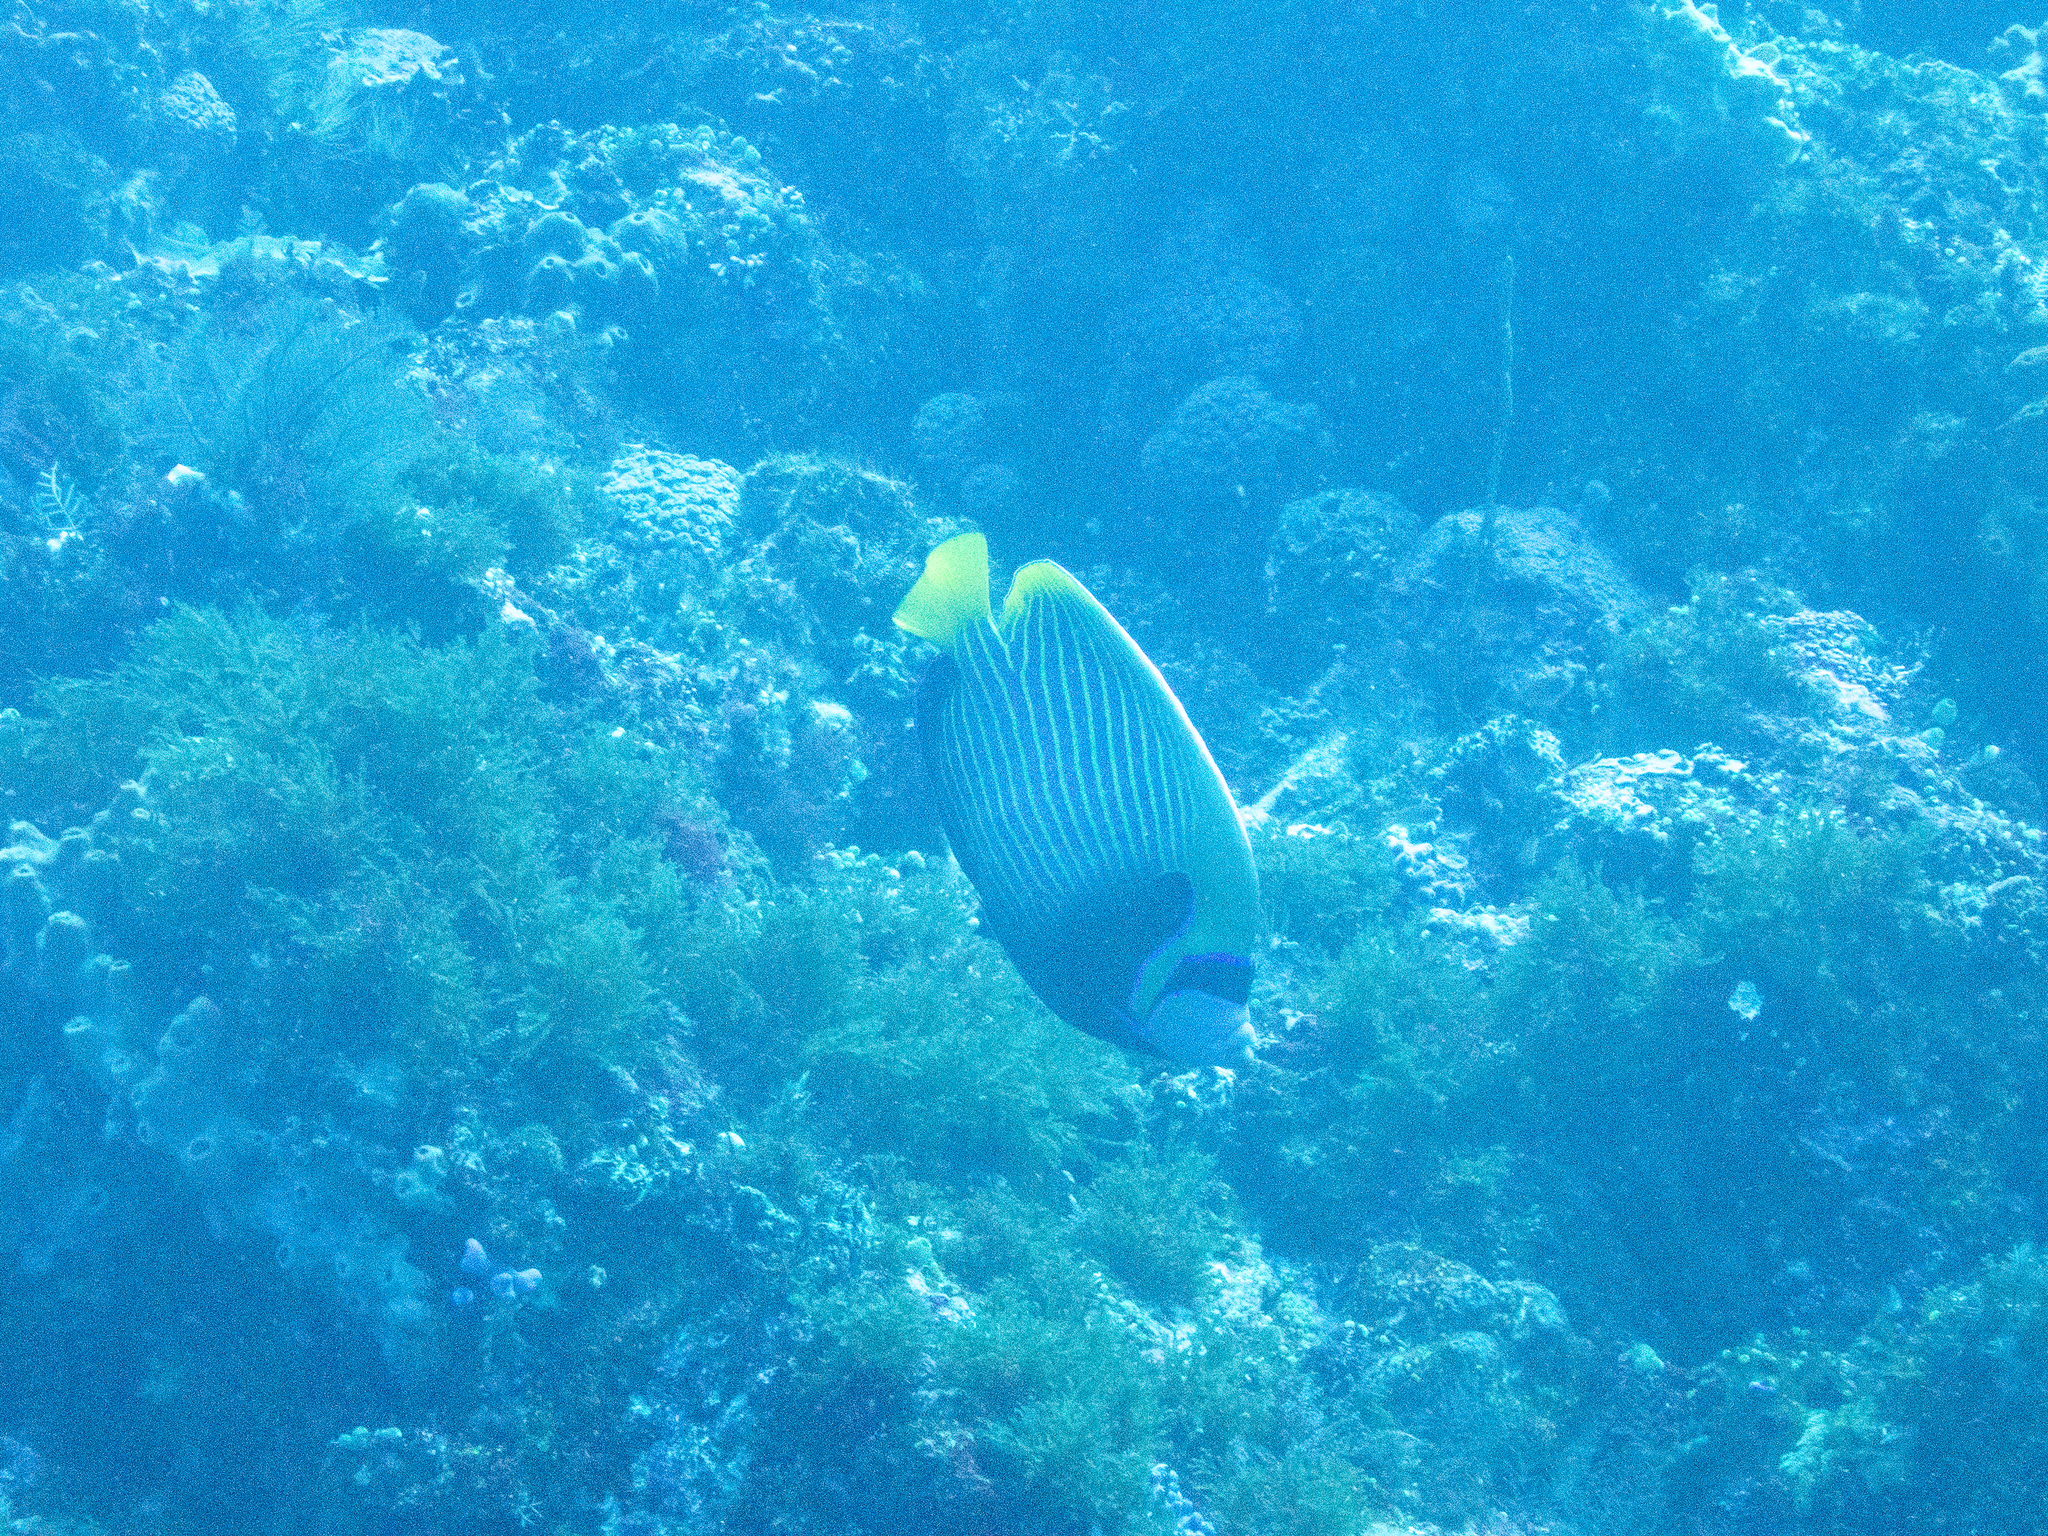
Pomacanthus imperator (Emperor Angelfish)